Factory Records

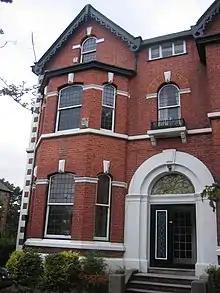
The first Factory Records office, 86 Palatine Road in West Didsbury, Manchester.

The Factory label set up an office in Erasmus' home on the first floor of 86 Palatine Road, and the "Factory Sample" EP was released on 24 December 1978. Singles followed by A Certain Ratio (who would stay with the label) and Orchestral Manoeuvres in the Dark (who left for Virgin Records shortly afterwards). The first Factory LP, Joy Division's "Unknown Pleasures", was released in June 1979.